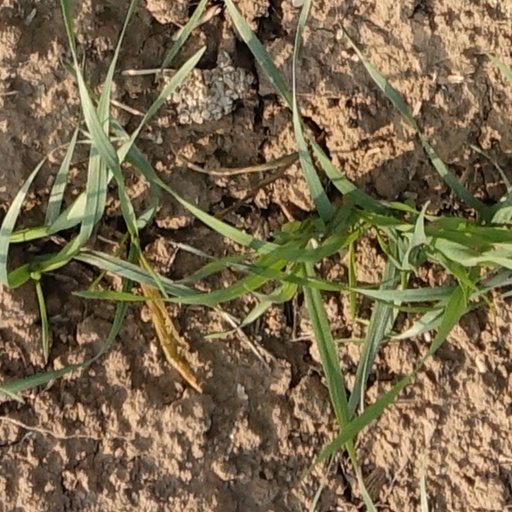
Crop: wheat